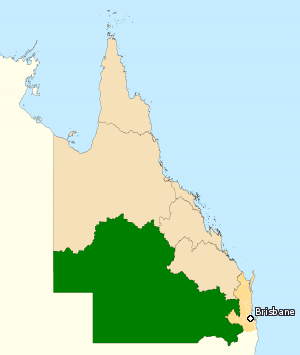
La circonscription de Maranoa est une immense circonscription électorale fédérale australienne dans le Queensland. Elle a été créée en 1900 et est l'une des 75 circonscriptions existant lors de la première élection fédérale en 1901. Elle porte le nom d'une rivière qui la traverse.